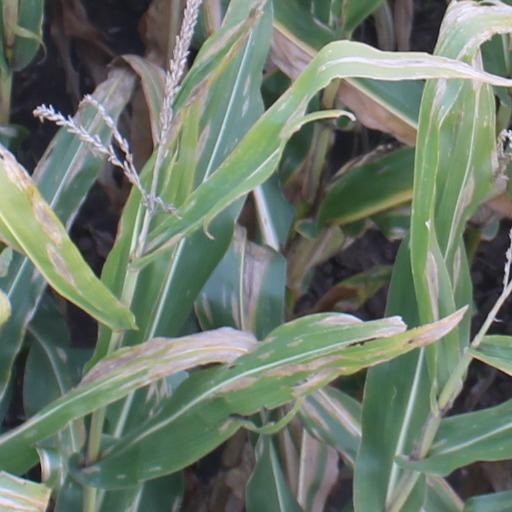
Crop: maize; corn